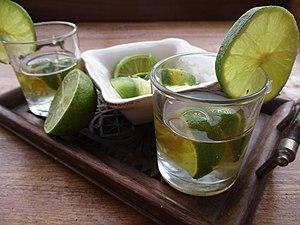
Ti-punch
Le ti-punch ou ti-ponch est un cocktail à base de rhum, de citron vert, et de sirop de batterie, de sucre roux de canne, ou sirop de canne à sucre. Variante des punch, mojito, daïquiri, cuba libre, caïpirinha, et caïpiroska, il est un cocktail-apéritif traditionnel festif, et une institution sociale emblématique des cuisines antillaise, guyanaise, réunionnaise, et haïtienne.